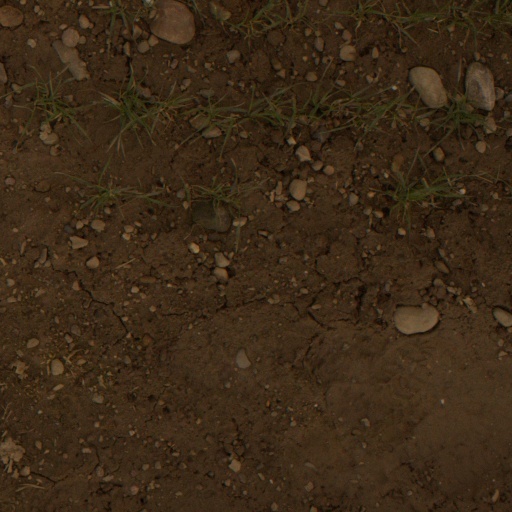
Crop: wheat